Somosaguas fossil site

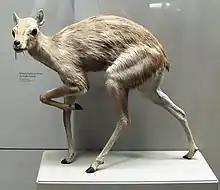
Reconstruction of a specimen of "Micromeryx", genus present at the Somosaguas site

The Somosaguas Sur site has a great richness of micromammal fossils (more than 400 fossil teeth were found in of sediment) that have allowed us to assign it to the Middle Aragonian E biozone (13.75–14.10 million years ago). The taxa identified belong to different groups: Gliridae ("Microdyromys koenigswaldi, Microdyromys monspeliensis" and "Armantomys tricristatus"), Sciuridae ("Heteroxerus grivensis" and "Heteroxerus rubricati"), Cricetidae ("Megacricetodon collongensis", "Democricetodon darocensis", "Cricetodon soriae" and "Democricetodon" "lacombai"), Insectivora ("Miosorex" "grivensis" and "Galerix exilis"), Lagomorpha ("Lagopsis penai" and "Prolagus" "oeningensis") and Reptilia ("Chelonia", "Lacertidae" and "Anguidae"). Among the macrovertebrates, remains of the mastodon "Gomphotherium angustidens" have been recovered; from the family Rhinocerotidae, the taxon "Alicornops" "simorrense" has been identified; from the family Equidae, remains of "Anchitherium" have been found; and among the ruminants, there are fossils of the genera "Heteroprox" (Cervidae), "Micromeryx" (Moschidae) and "Tethytragus" (Bovidae). There is also a suid, "Conohyus".